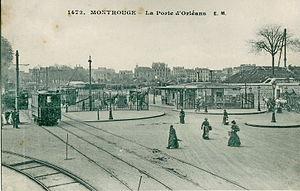
Carte postale ancienne éditée par EM, n°1472MONTROUGE - La Porte d'Orléans.Vue au premier plan des voies de l'Arpajonnais
La porte d'Orléans est l'une des 17 portes percées dans l'enceinte de Thiers au milieu du XIXᵉ siècle pour protéger Paris, en France.
L'Arpajonnais était un chemin de fer secondaire sur route reliant Paris à Arpajon, mis en service en 1893-1894 et supprimé en 1937. Il assurait par emprunt des voies des tramways urbains la desserte des halles de Paris.